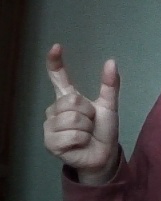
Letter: nun